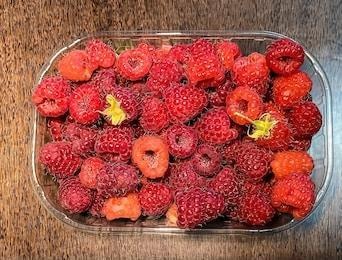
Label: raspberry